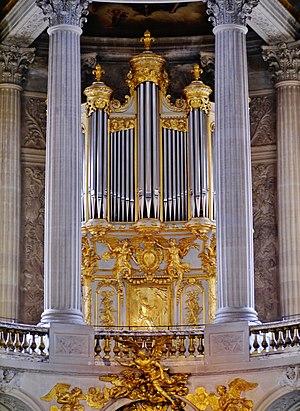
Aristide Cavaillé-Coll est un facteur d'orgue né le 4 février 1811 à Montpellier et mort le 13 octobre 1899 à Paris. Il est considéré comme l'un des plus importants facteurs d'orgue du XIXᵉ siècle.